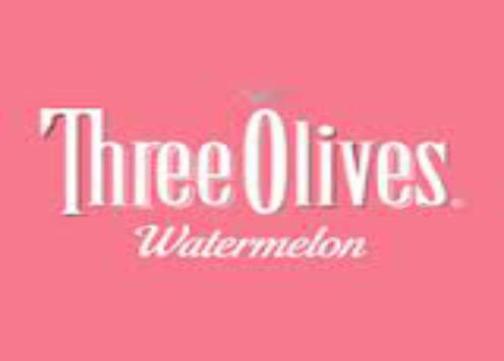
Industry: Food